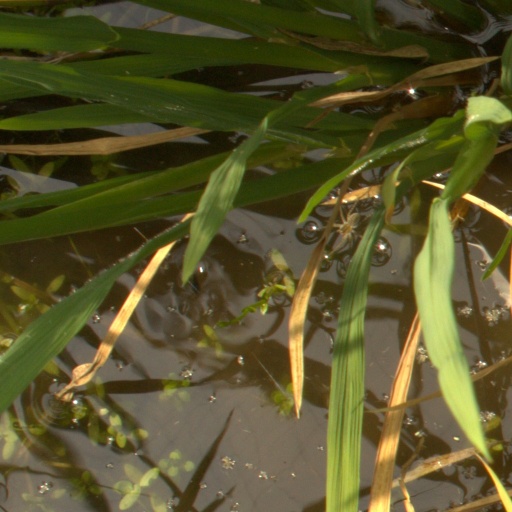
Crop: rice